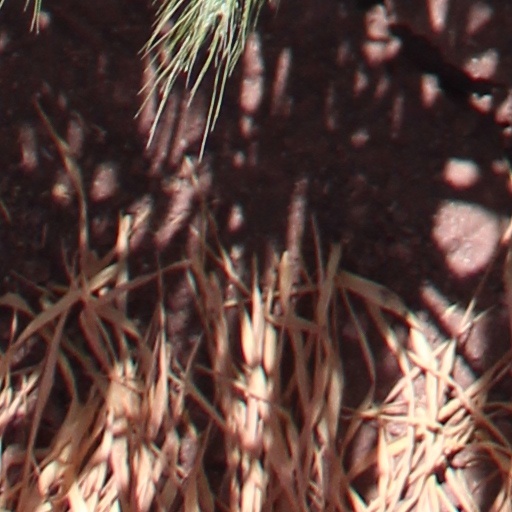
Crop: wheat